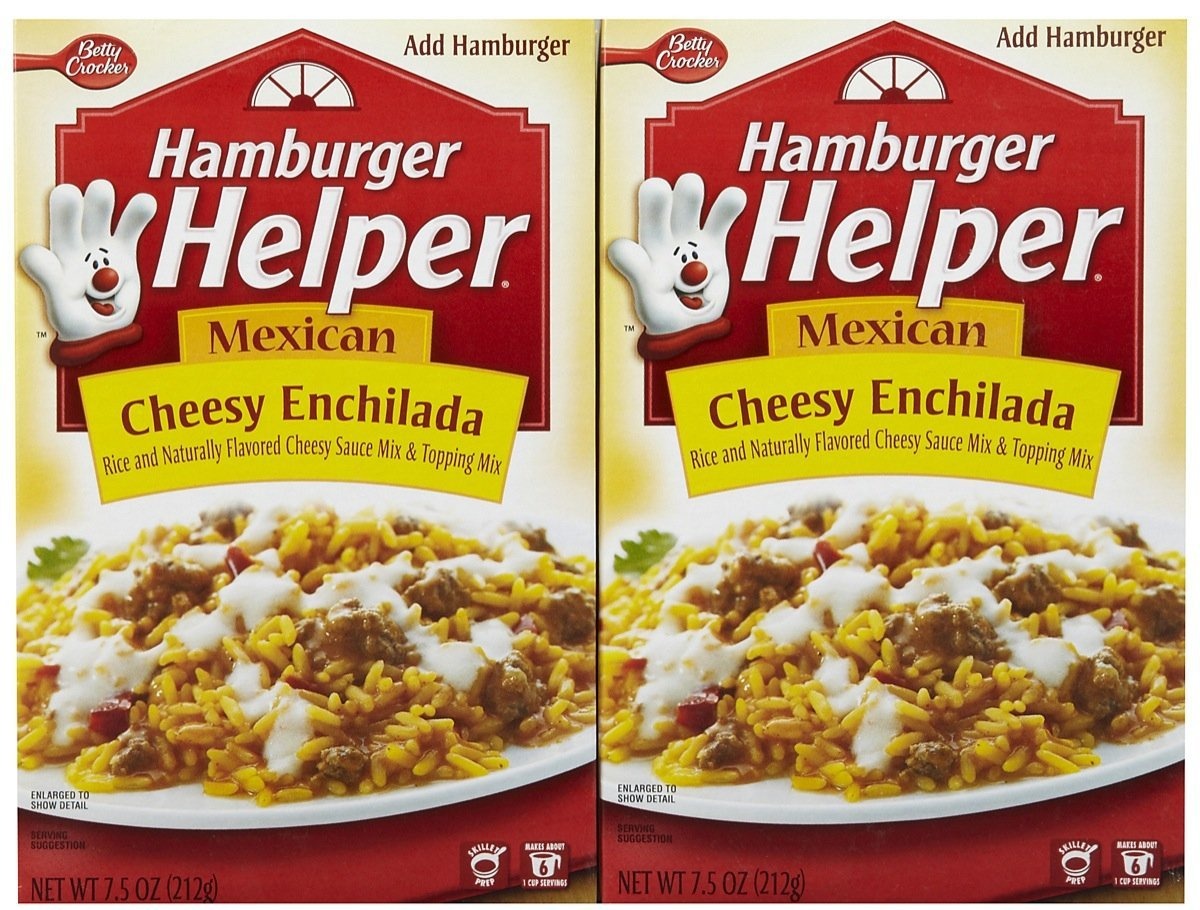
Item Name: Hamburger Helper, Cheesy Enchilada, 7.5 oz box
Value: 1.0
Unit: Count

Price: 8.5